Multinational state

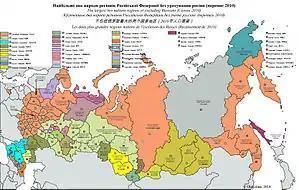
The largest two ethnic groups, excluding Russians, in each region (Census 2010)

Russia is a multinational state, and is home to over 193 ethnic groups. In the 2010 Census, roughly 81% of the population were ethnic Russians, and 19% of the population were minorities; while around 84.93% of the Russia's population was of European descent, of which the vast majority were Slavs as well as minorities of Germanic, Baltic-Finns and other peoples. There are 22 republics in Russia, designated to have their own ethnicities, cultures, and languages. In 13 of them, ethnic Russians consist a minority. According to the United Nations, Russia's immigrant population is the third-largest in the world, numbering over 11.6 million; most of which are from post-Soviet states, mainly Ukrainians. The republics are Tatarstan (Volga Tatars), Bashkortostan (Bashkirs, Volga Tatars), Chuvashia (Chuvash), Adygea (Adyghe), Karachay-Cherkessia (Cherkess of Karachay-Cherkessia, Karachays, Nogais, Abaza), Kabardino-Balkaria (Kabardins & Balkars), Chechnya (Chechens), Mordovia (Mordvin), Udmurtia (Udmurts), Mari El (Mari), Kalmykia (Kalmyks), the Komi Republic (Komi), Karelia (Karelians, ethnic Finns, Vepsians), Ingushetia (Ingushs), North Ossetia-Alania (Ossetians), Sakha (Yakuts, Evenki, Evens, Dolgans, Yukaghir), Buryatia (Buryats), Khakassia (Khakas), the Altai Republic (Altai, ethnic Kazakhs), Tuva (Tuvans), and Dagestan (ethnic Azerbaijanis, Chechens, Avars, Dargins, Kumyks, Lezgins, Laks, Tabasarans, Nogais, Aguls, Rutuls, Tsakhurs, Tats and others). There are also 4 autonomous okrugs which are Khanty-Mansi Autonomous Okrug (Khanty & Mansi), Nenets Autonomous Okrug (Nenets), Yamalo-Nenets Autonomous Okrug (Nenets, Selkup), and Chukotka Autonomous Okrug (Chukchi), 1 autonomous oblast, it is Jewish autonomous oblast (Jews, but there are a few of them, because of migration to Israel after dissolution of the Soviet Union), 6 administrative-territorial units with a special status, which are Agin-Buryat Okrug (Buryats) in Zabaykalsky Krai, Ust-Orda Buryat Okrug (Buryats) in Irkutsk Oblast, Koryak Okrug (Koryaks) in Kamchatka Krai, Taymyrsky Dolgano-Nenetsky District (Dolgans, Nenets, Enets, Nganasans) and Evenkiysky District (Evenki) in Krasnoyarsky Krai, Komi-Permyak Okrug (Komi) in Perm Krai.